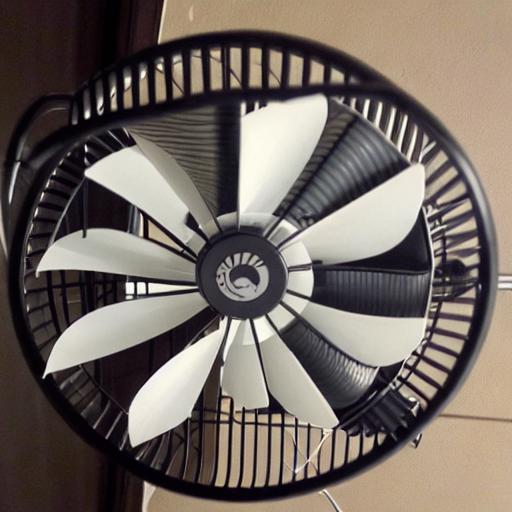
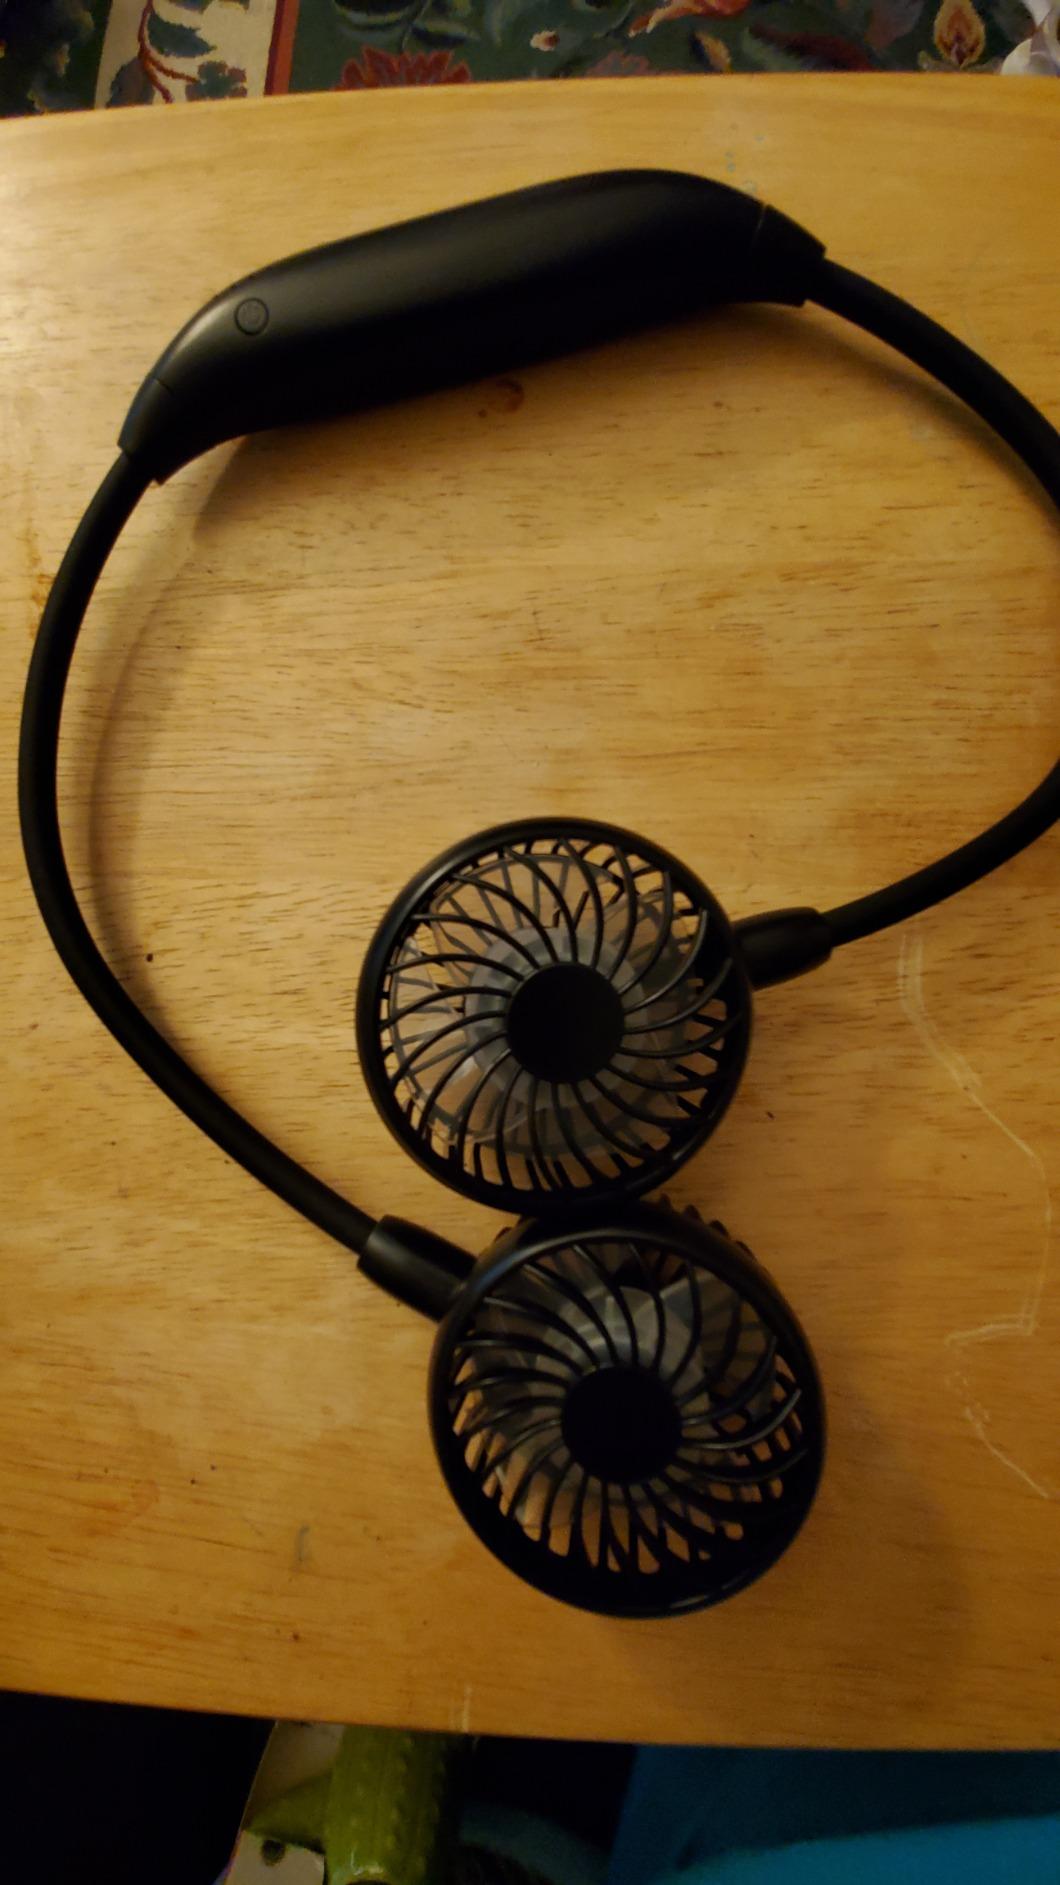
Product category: fan
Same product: no